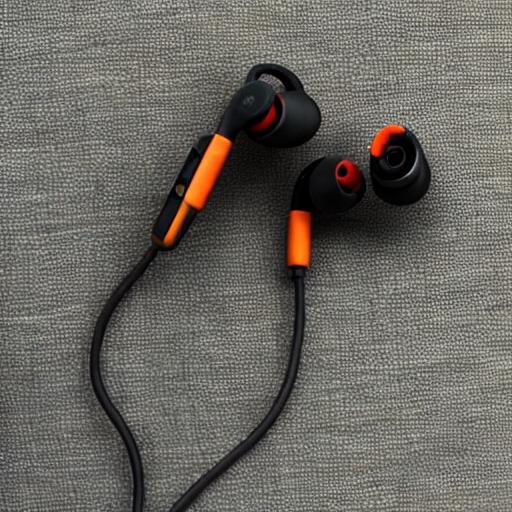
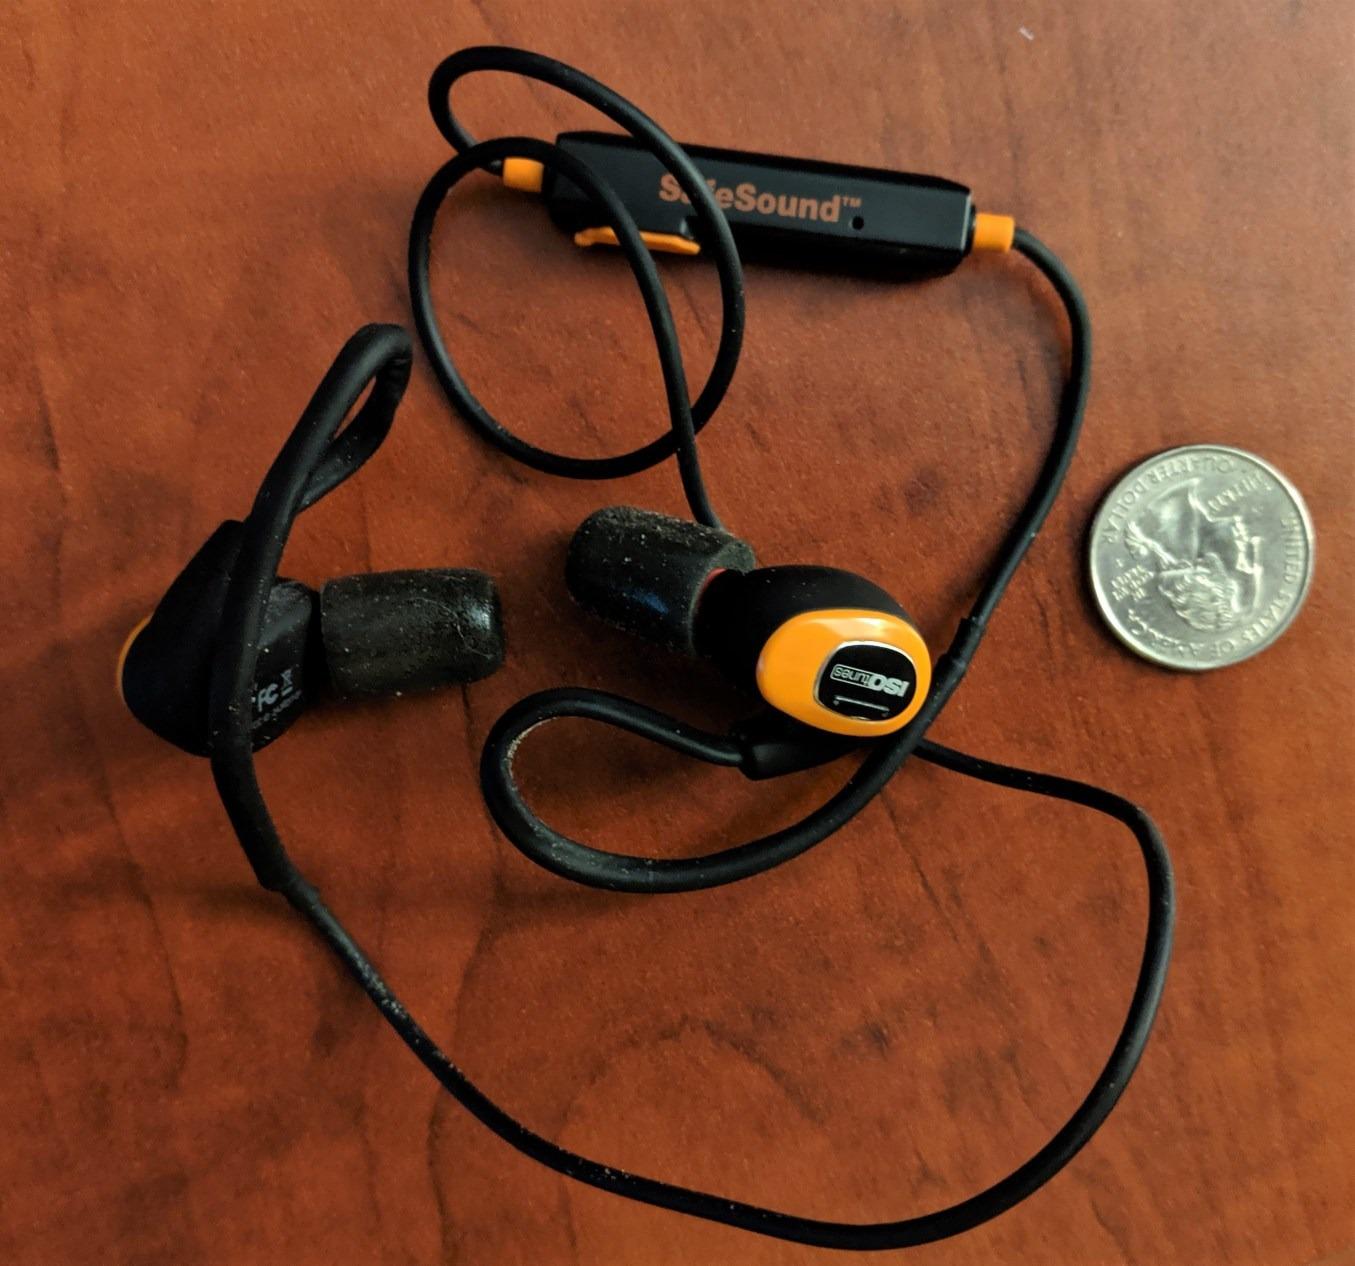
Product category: headphones
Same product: no